Arrivas House

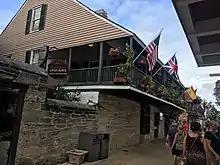
Arrivas House, 2018

The Arrivas House is located at 46 St. George Street, St. Augustine, Florida. It was the first completed restoration project of the Historic St. Augustine Preservation Board (HSAPB), and was named after early owner Don Raimundo de Arrivas.